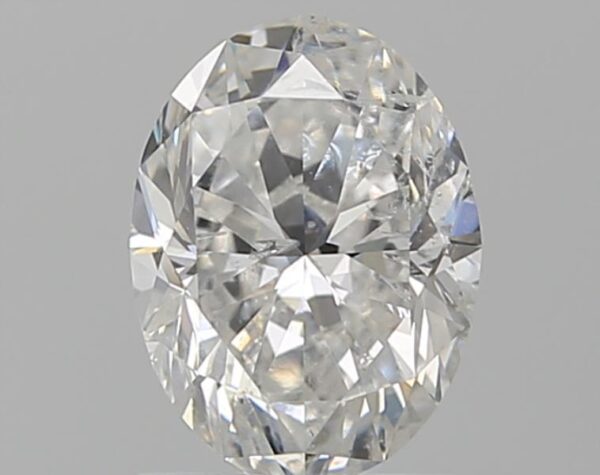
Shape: oval
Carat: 1
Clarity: SI2
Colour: F
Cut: EX
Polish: VG
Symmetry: VG
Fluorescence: N
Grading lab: IGI
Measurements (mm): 7.44 x 5.58 x 3.62